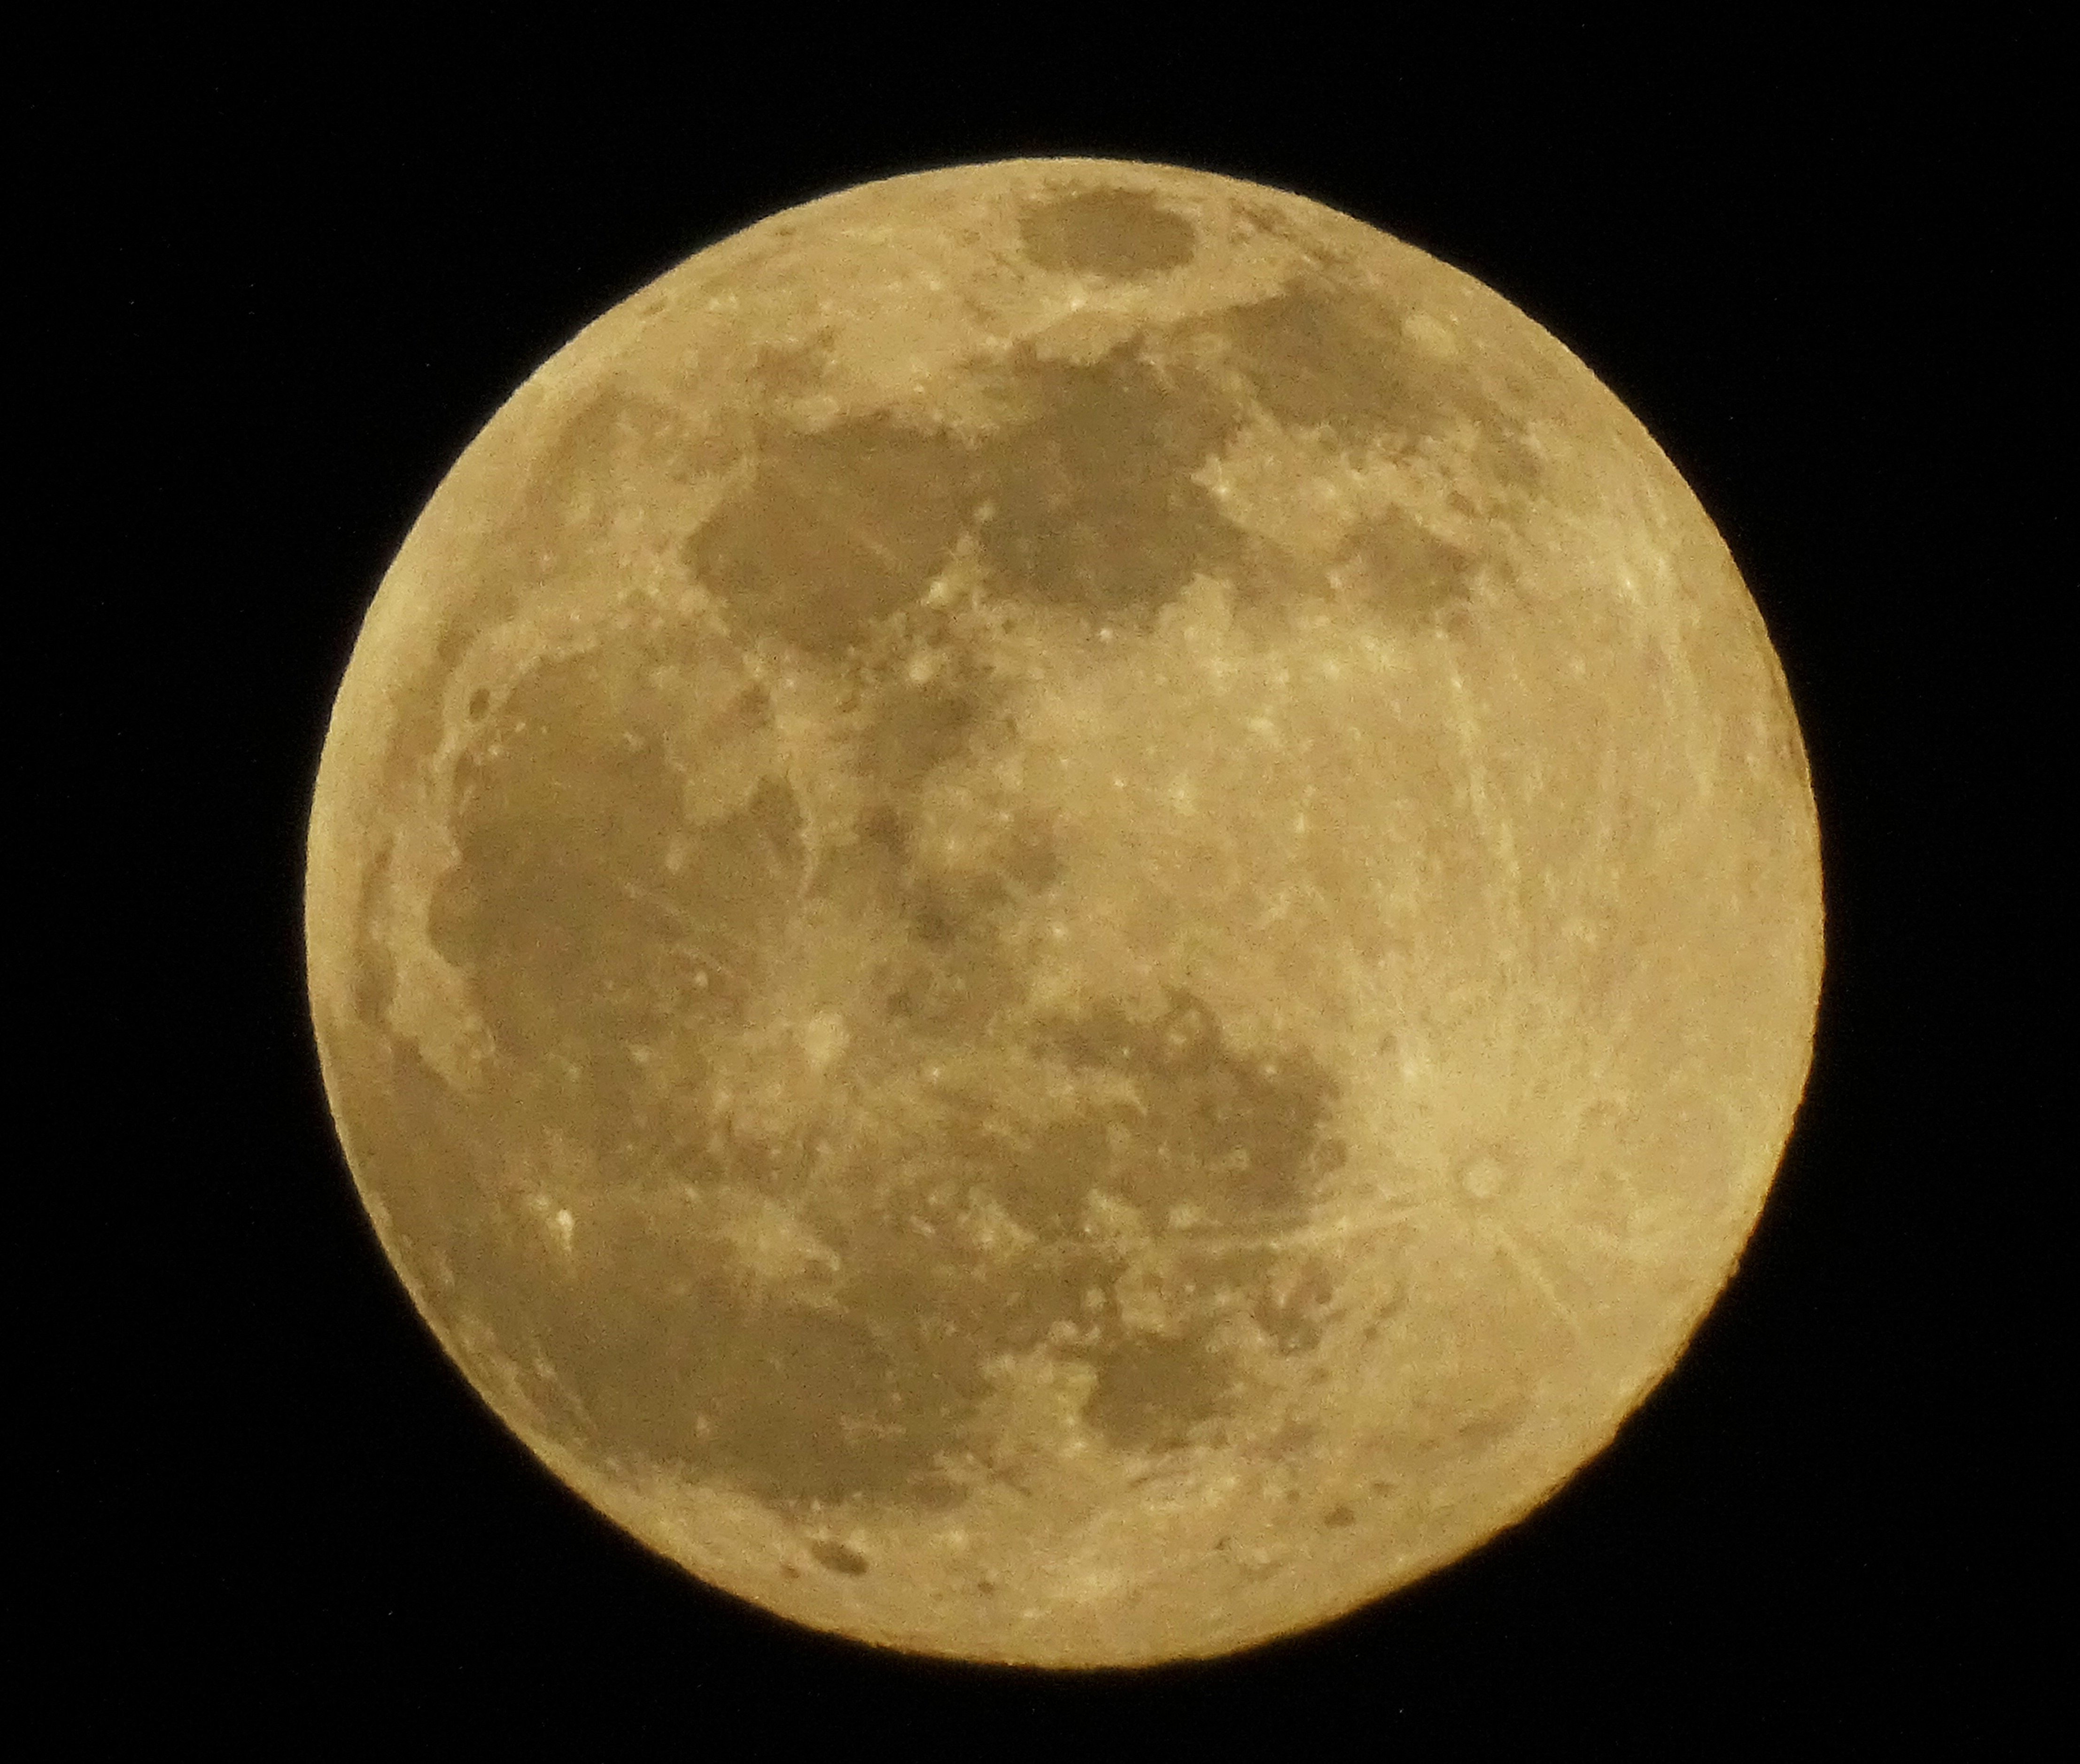
moon, sky, full moon, astronomical object, midnight, moonlight, astronomy, circle, event, celestial event, space, symmetry, art, darkness, monochrome photography, monochrome, macro photography, sphere, universe, science, night